Apartment

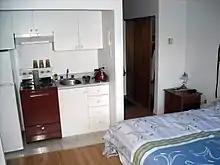
Studio apartment in Sherbrooke, Quebec, Canada, showing double bed, kitchenette, and entrance way with sliding door to closet

In American English, the distinction between rental apartments and condominiums is that while rental buildings are owned by a single entity and rented out to many, condominiums are owned individually, while their owners still pay a monthly or yearly fee for building upkeep. Condominiums are often leased by their owner as rental apartments. A third alternative, the cooperative apartment building (or ""), acts as a corporation with all of the tenants as shareholders of the building. Tenants in cooperative buildings do not own their apartment, but instead own a proportional number of shares of the entire cooperative. As in condominiums, cooperators pay a monthly fee for building upkeep. Co-ops are common in cities such as New York, and have gained some popularity in other larger urban areas in the U.S.